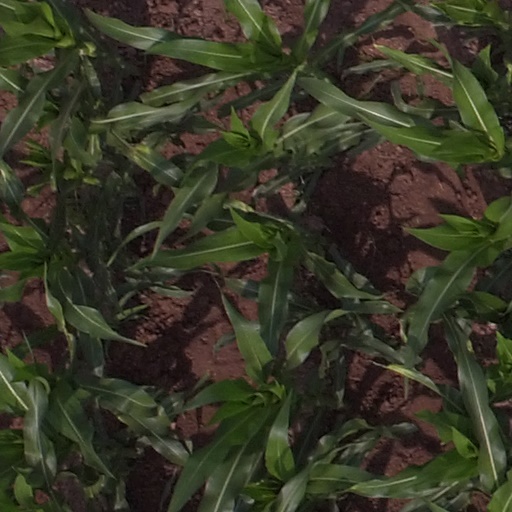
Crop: maize; corn